Auguste de Marmont

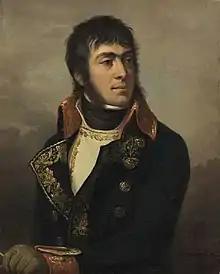
Portrait by Andrea Appiani, 1798

Auguste Frédéric Louis Viesse de Marmont, duc de Raguse (20 July 1774 – 22 March 1852) was a French general and nobleman who rose to the rank of Marshal of the Empire and was awarded the title. In the Peninsular War Marmont succeeded the disgraced André Masséna in the command of the French army in northern Spain, but lost decisively at the Battle of Salamanca as France ultimately lost the war in Spain.